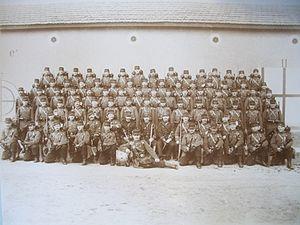
4e Bataillon du 66e RI en 1899.
Le 66ᵉ régiment d'infanterie est un régiment d'infanterie de l'Armée de terre française créé sous la Révolution à partir du régiment de Castellas, un régiment d'infanterie suisse au service du Royaume de France.